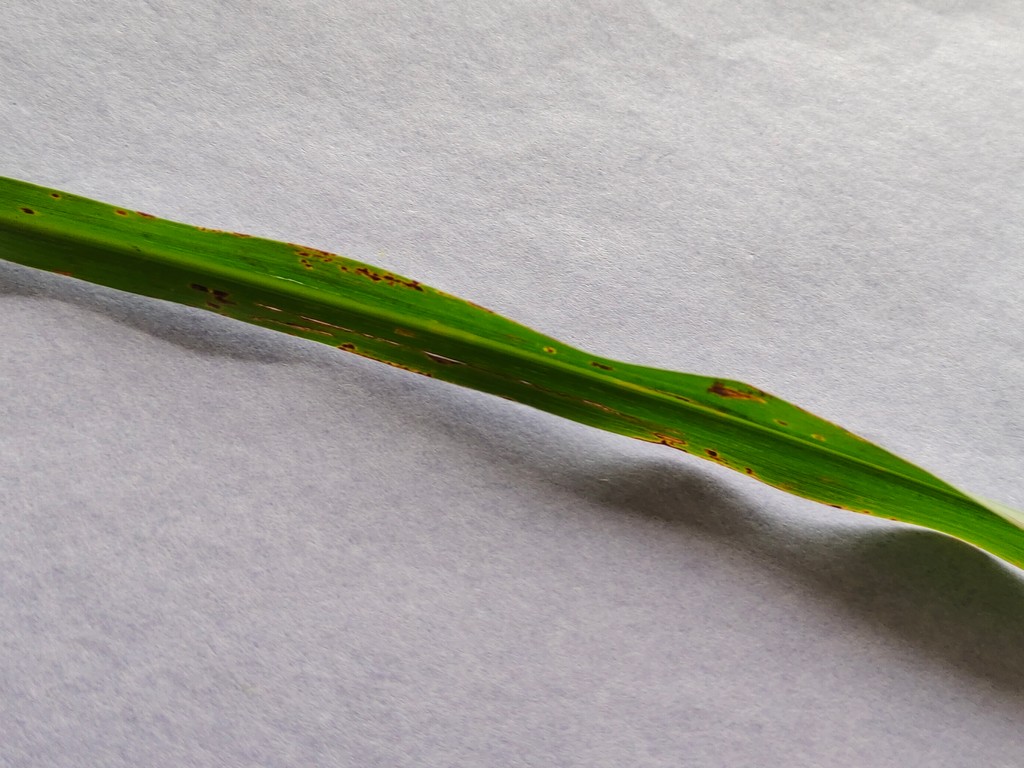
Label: Unhealthy